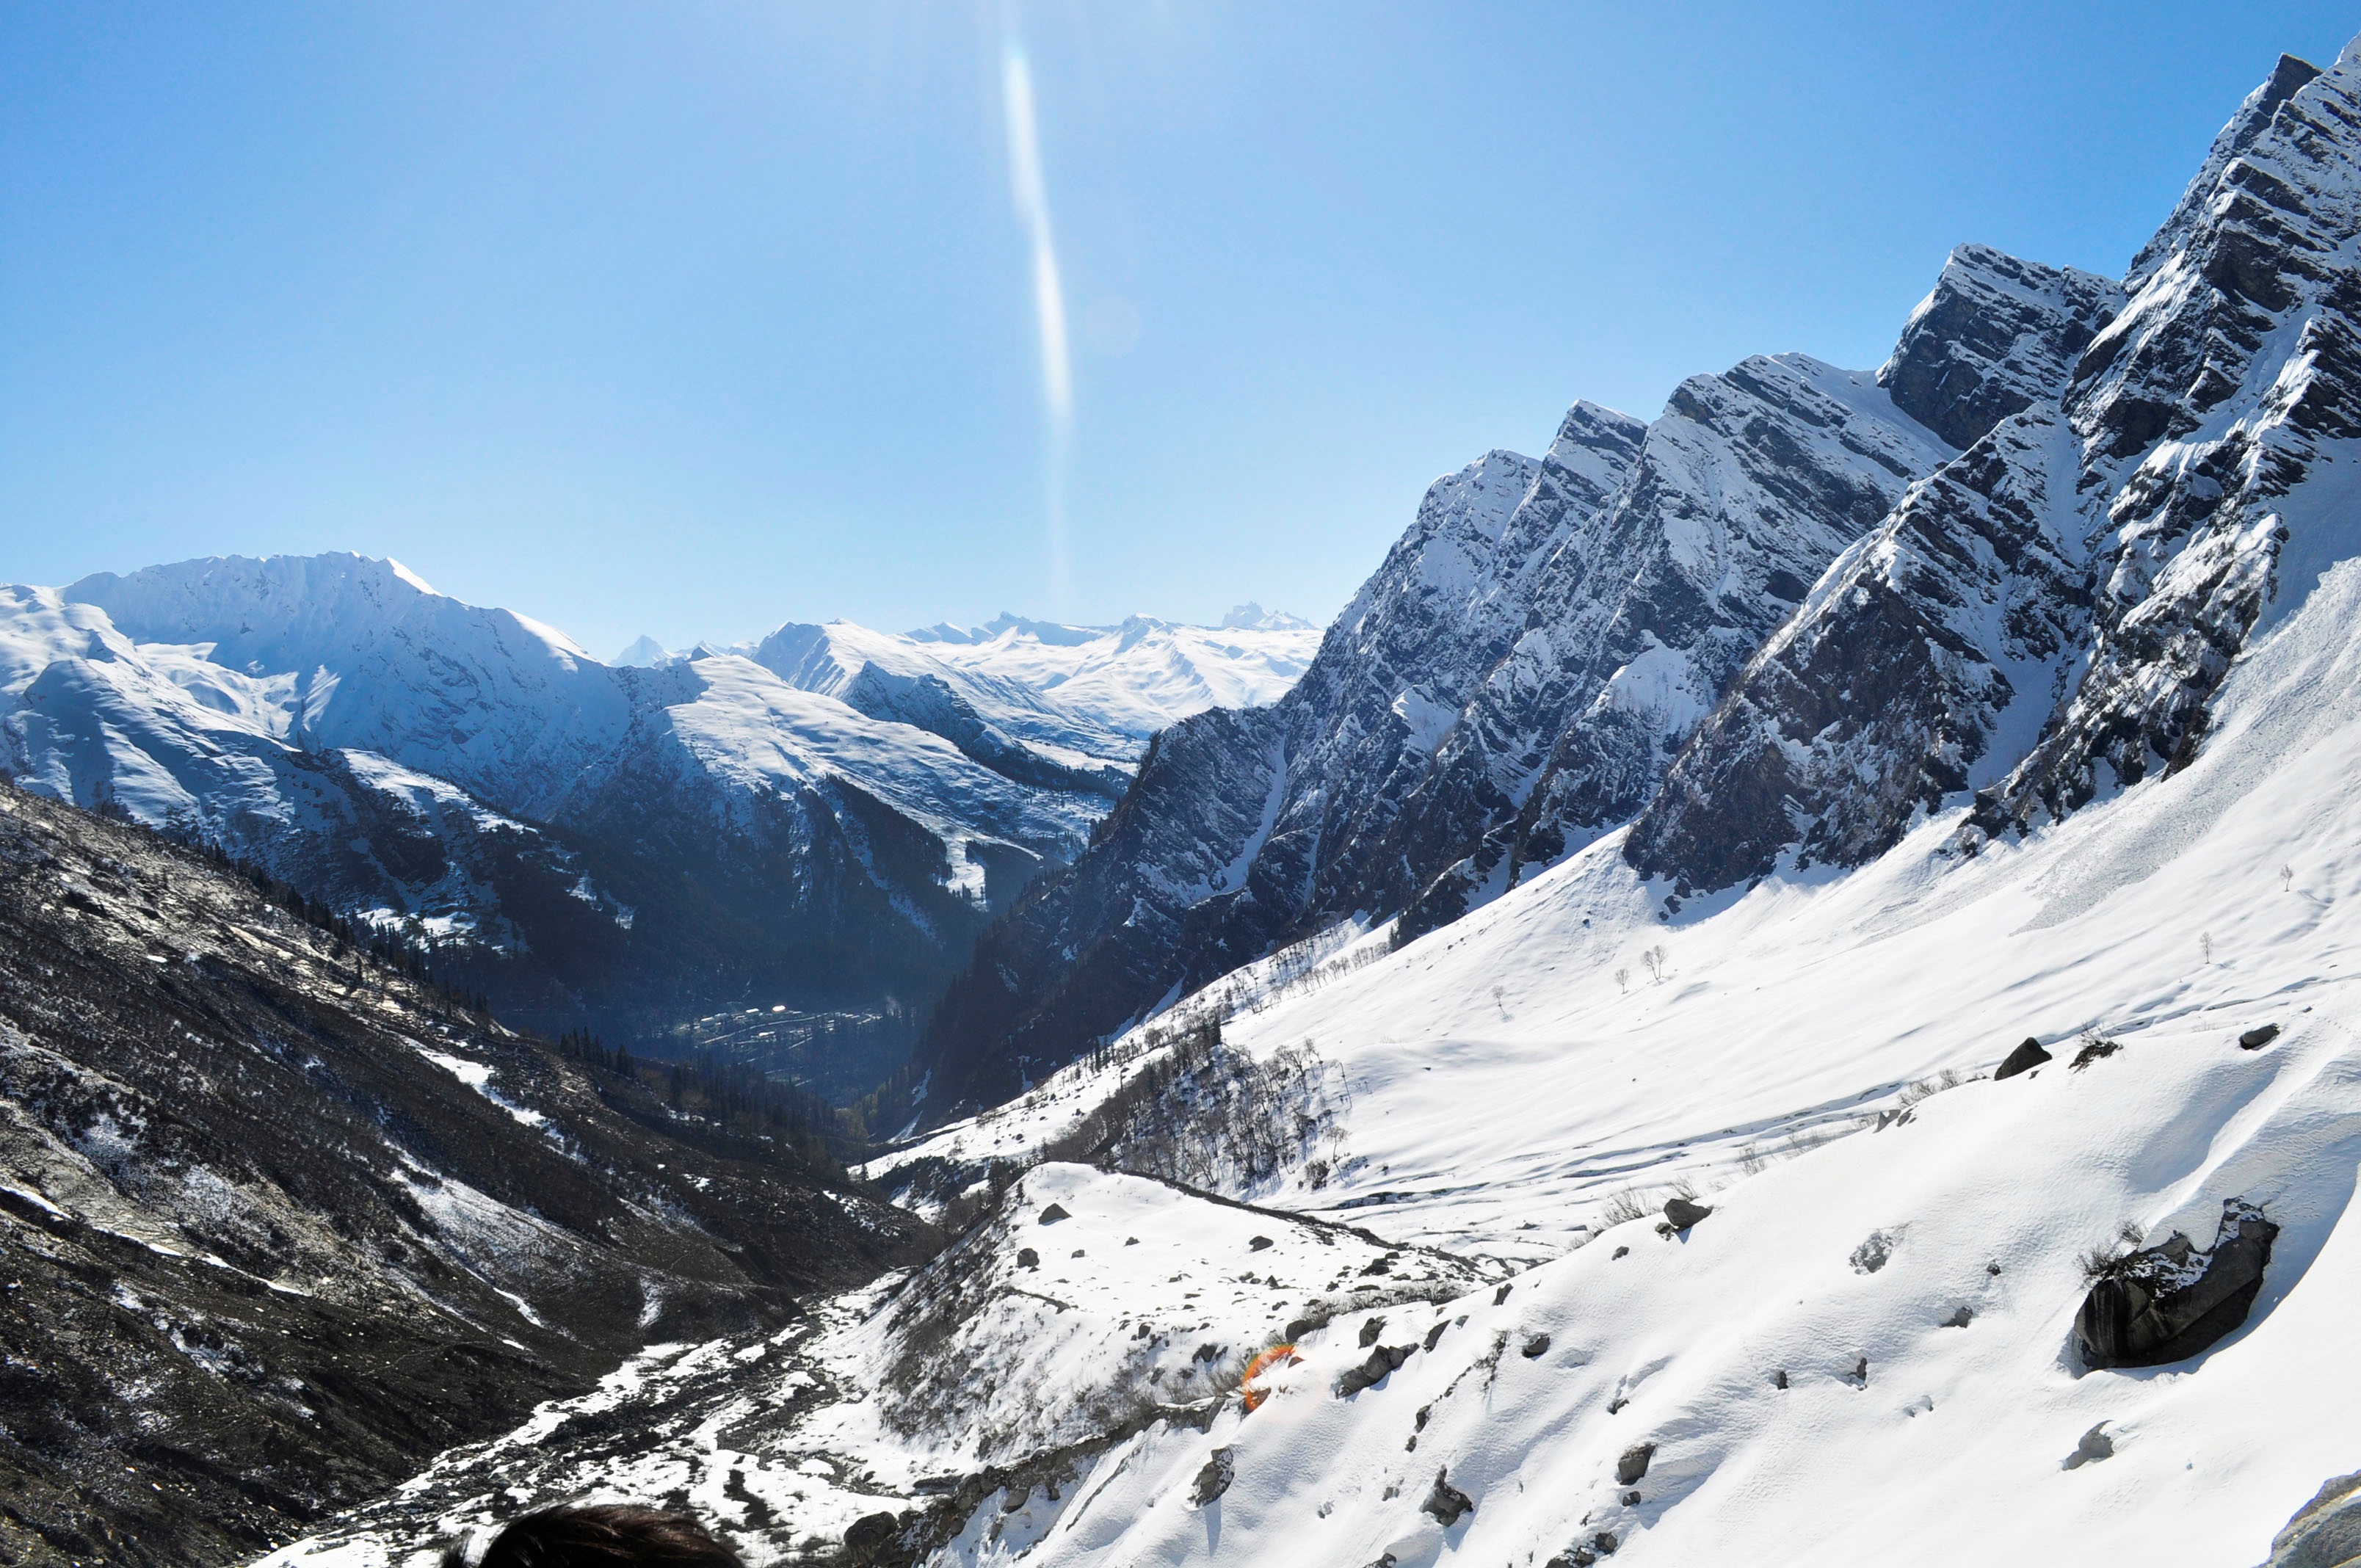
mountain, snow, winter, mountain range, ridge, summit, mountaineering, massif, alps, cirque, piste, landform, ski touring, mountain pass, ski mountaineering, geographical feature, mountainous landforms, geological phenomenon, ar te